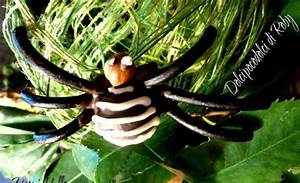
Label: ragno